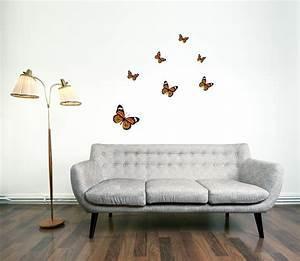
butterfly